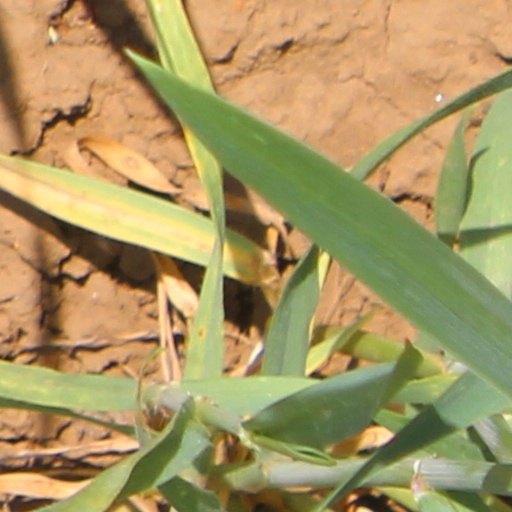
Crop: wheat